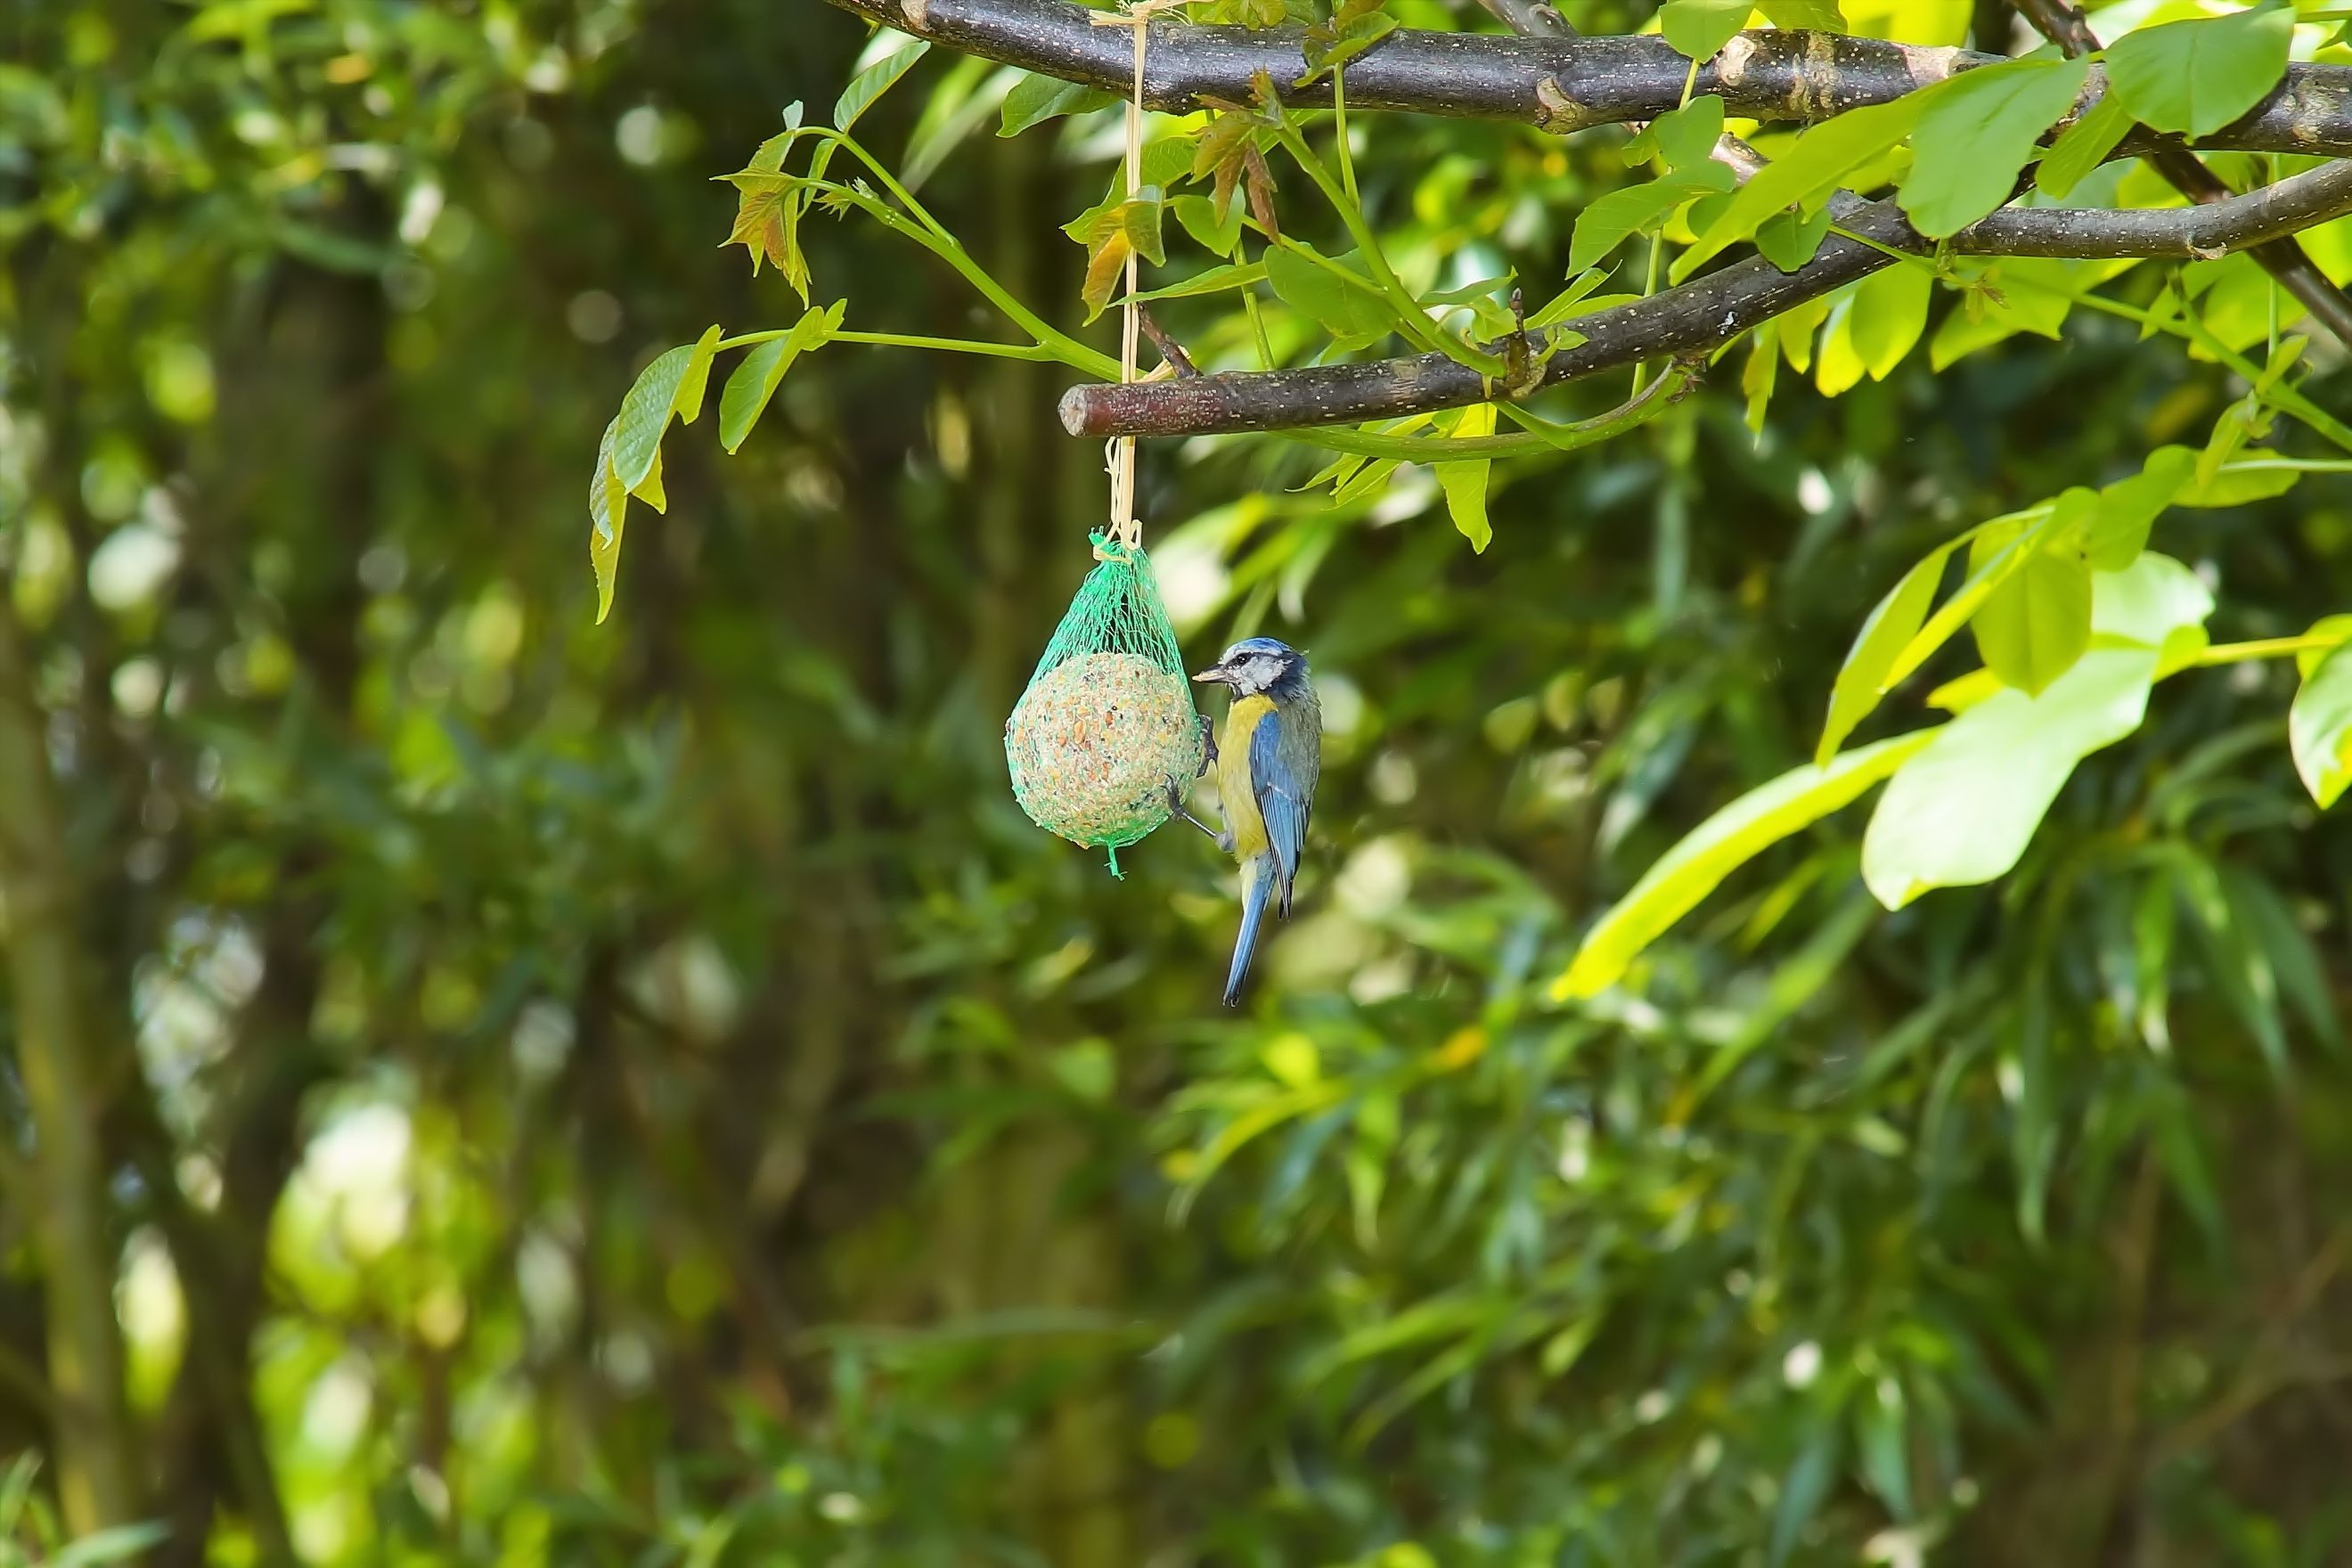
tree, branch, bird, plant, leaf, flower, cute, wildlife, green, produce, botany, garden, eat, flora, fauna, shrub, rainforest, tit, hunger, flowering plant, early summer, walnut tree, fat balls, woody plant, land plant